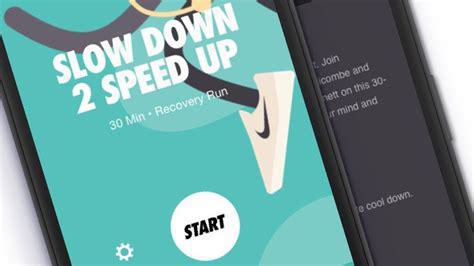
Brand: Nike
Model: Calm